Lester LeFevre Cecil

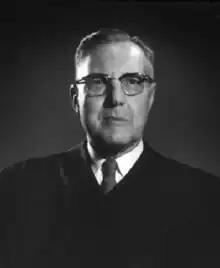

Lester LeFevre Cecil (November 21, 1893 – November 26, 1982) was a United States circuit judge of the United States Court of Appeals for the Sixth Circuit and previously was a United States district judge of the United States District Court for the Southern District of Ohio.